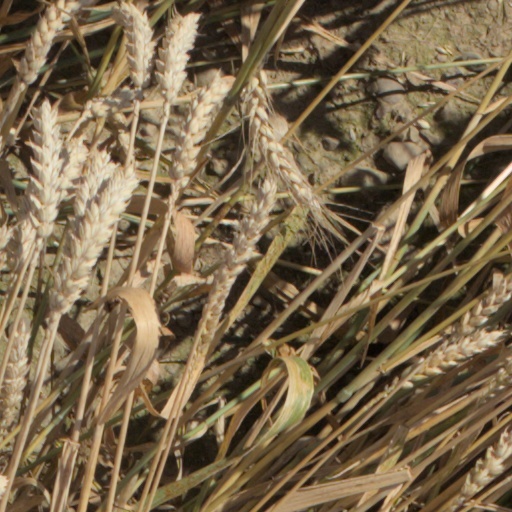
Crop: wheat